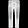
Label: Trouser